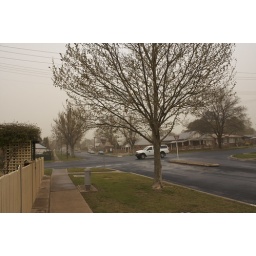
The sky out east - nowhere near as red as Sydney, but still not springtime post-rain clarity!